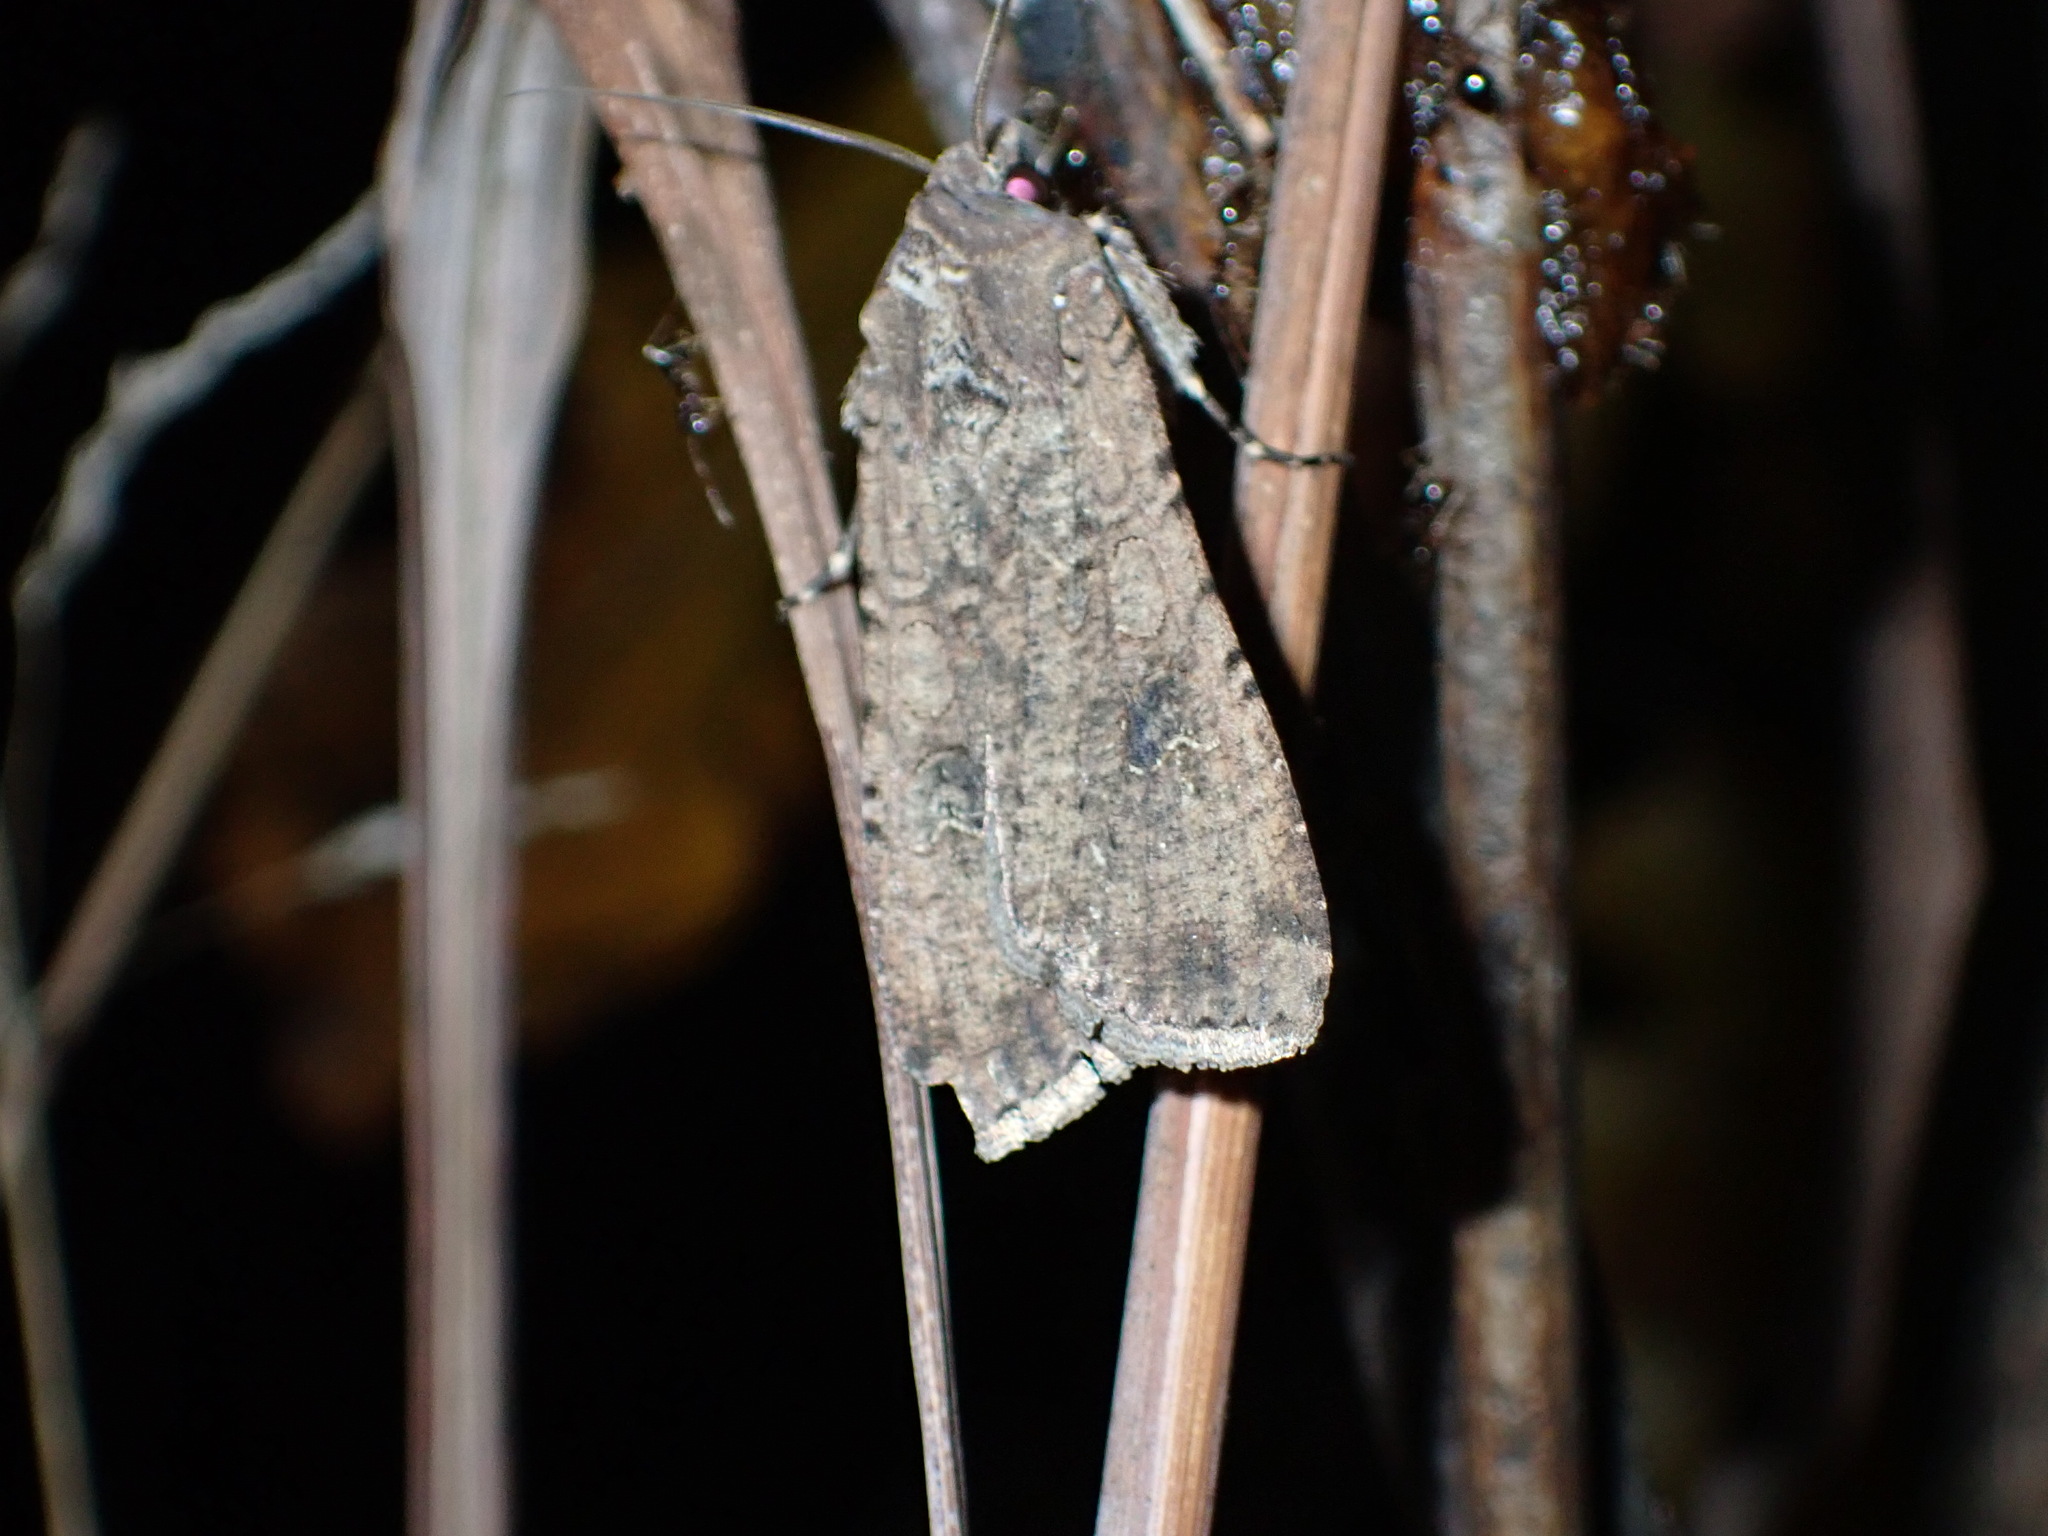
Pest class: cutworms